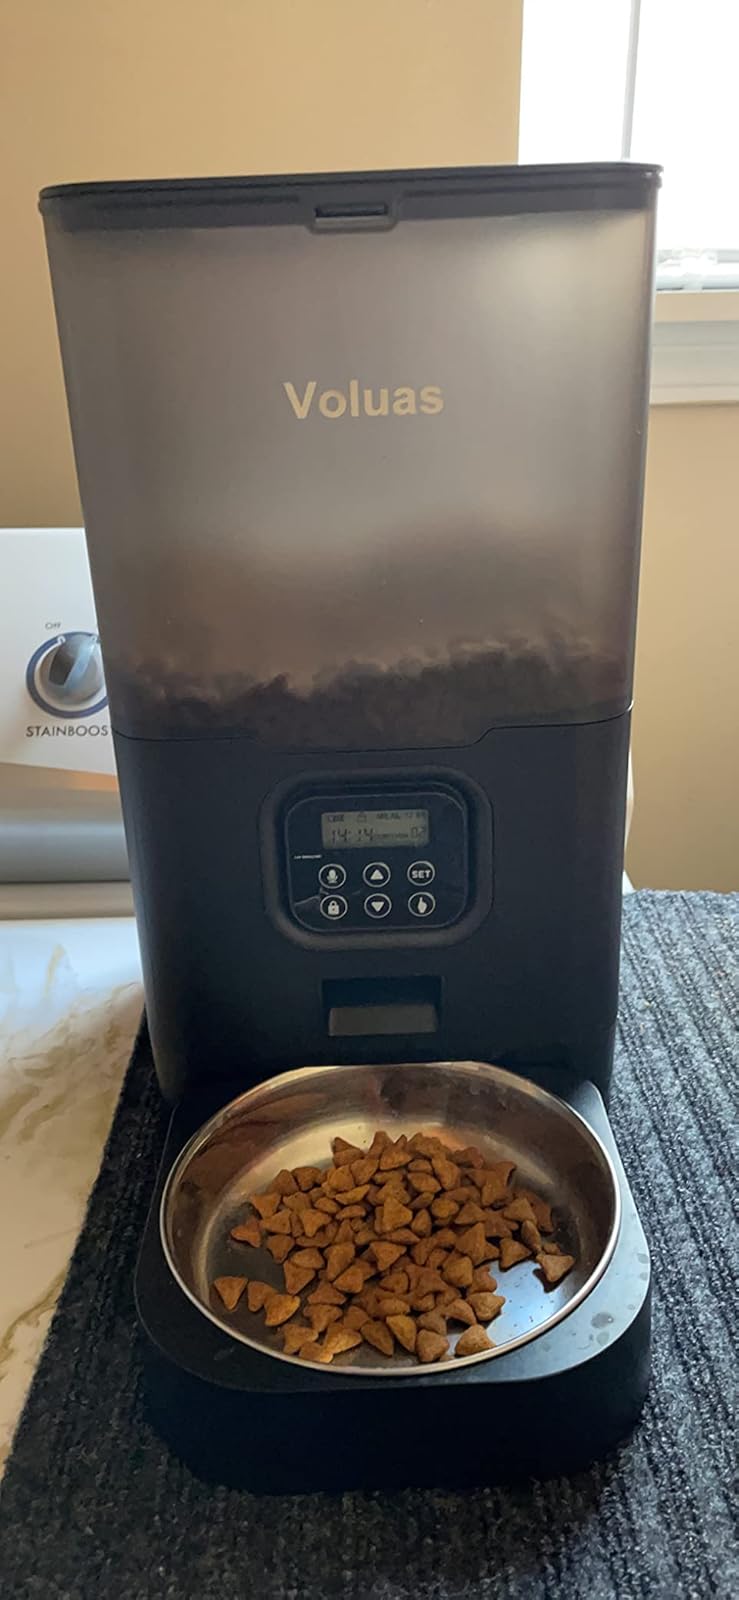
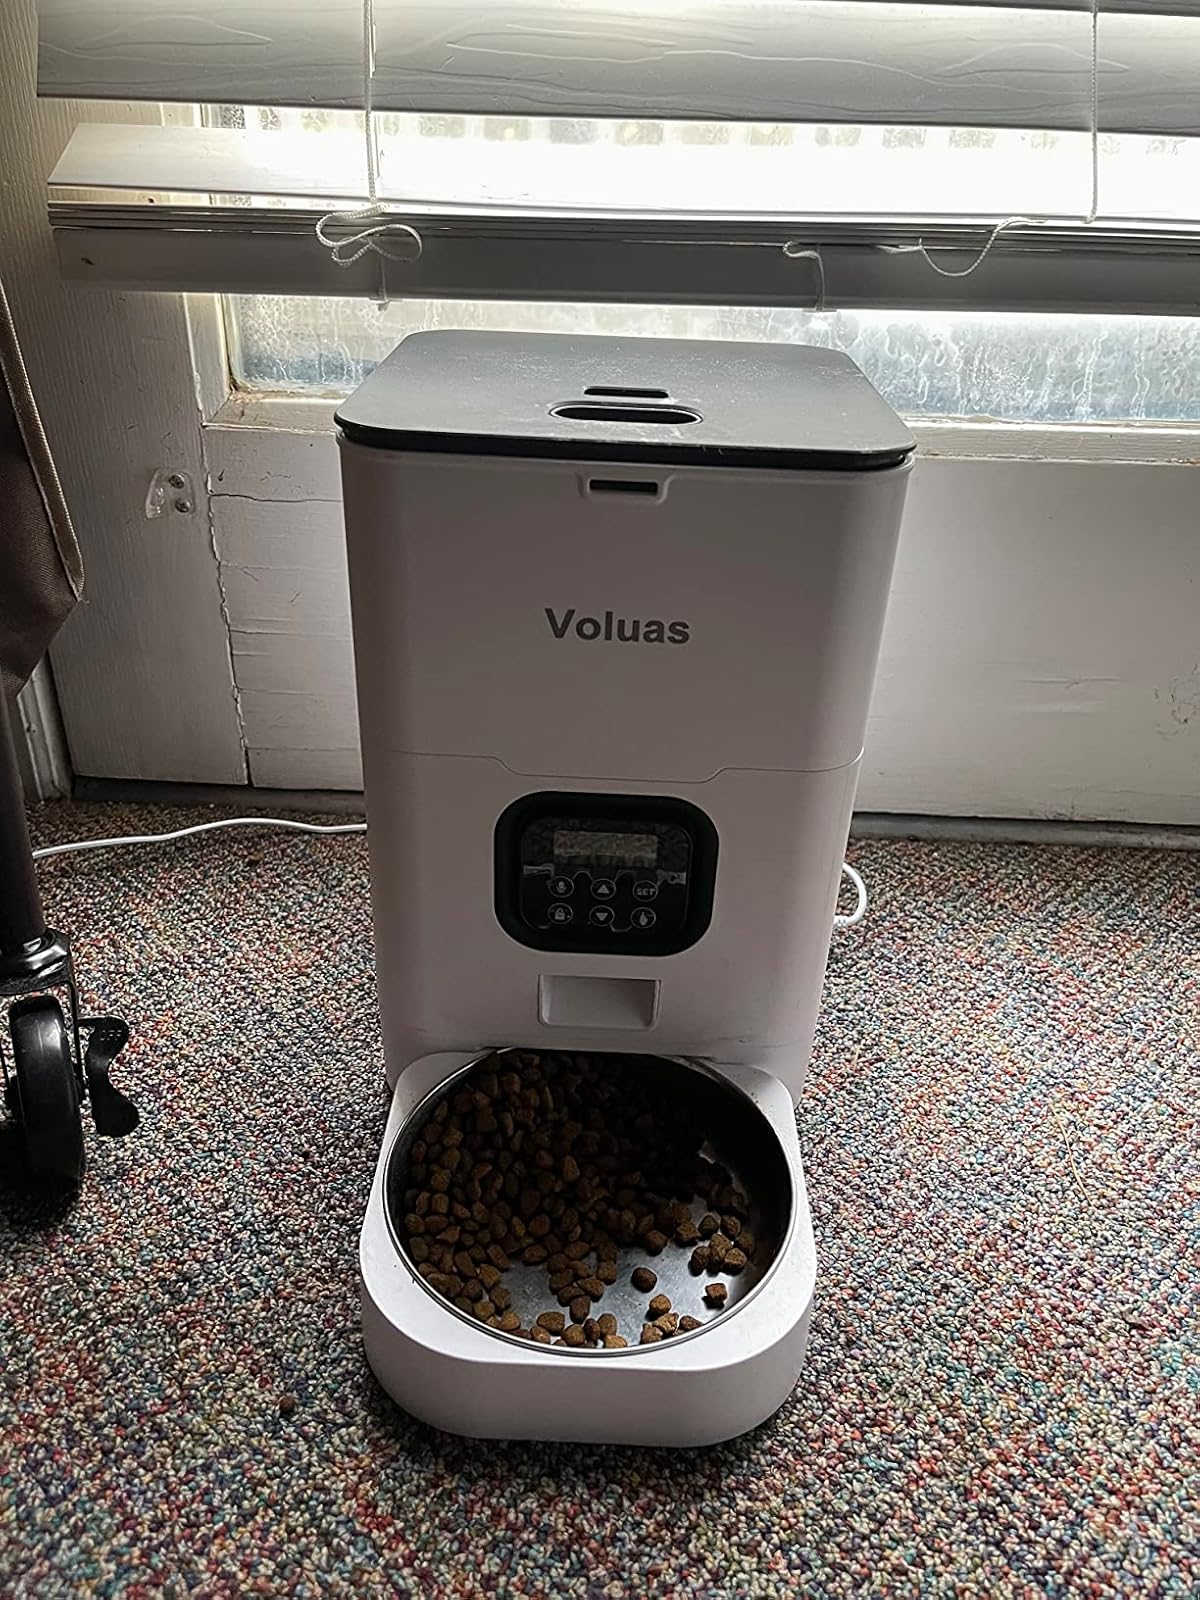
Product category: items_feeder
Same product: no